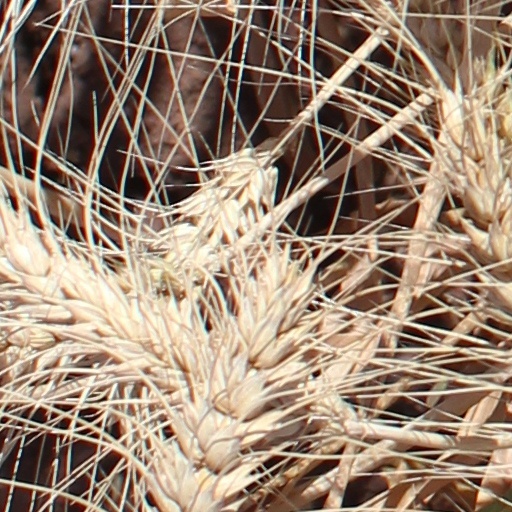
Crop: wheat